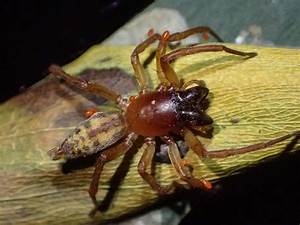
Label: spider